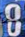
Number: 8